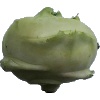
Label: Kohlrabi 1